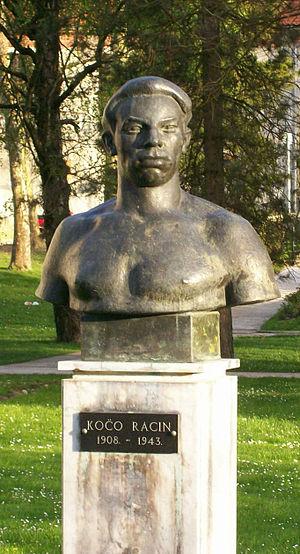
Kotcho Ratsin ou Kočo Racin, né Kosta Apostol Solev le 22 décembre 1908 à Vélès et mort le 13 juin 1943 près de Kitchevo, était un poète et révolutionnaire macédonien. Il est considéré comme le fondateur de la littérature macédonienne moderne. L'œuvre la plus connue de Kotcho Ratsin est le recueil de poèmes Aubes blanches, mais il a aussi écrit des nouvelles ainsi que des ouvrages ou des articles traitant de l'histoire, de la philosophie et de la critique littéraire.
Les Macédoniens slaves sont les habitants slaves méridionaux de la région de Macédoine. La majorité des Macédoniens slaves vivent en Macédoine du Nord, pays issu de la dislocation de la Yougoslavie, indépendant depuis 1992, mais on trouve des minorités slavo-macédoniennes à l'Est de l'Albanie, au Sud-Ouest de Bulgarie, en Grèce du Nord et en Serbie méridionale, ainsi que dans la diaspora.